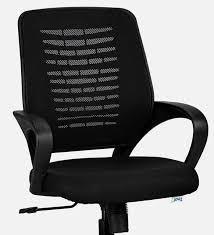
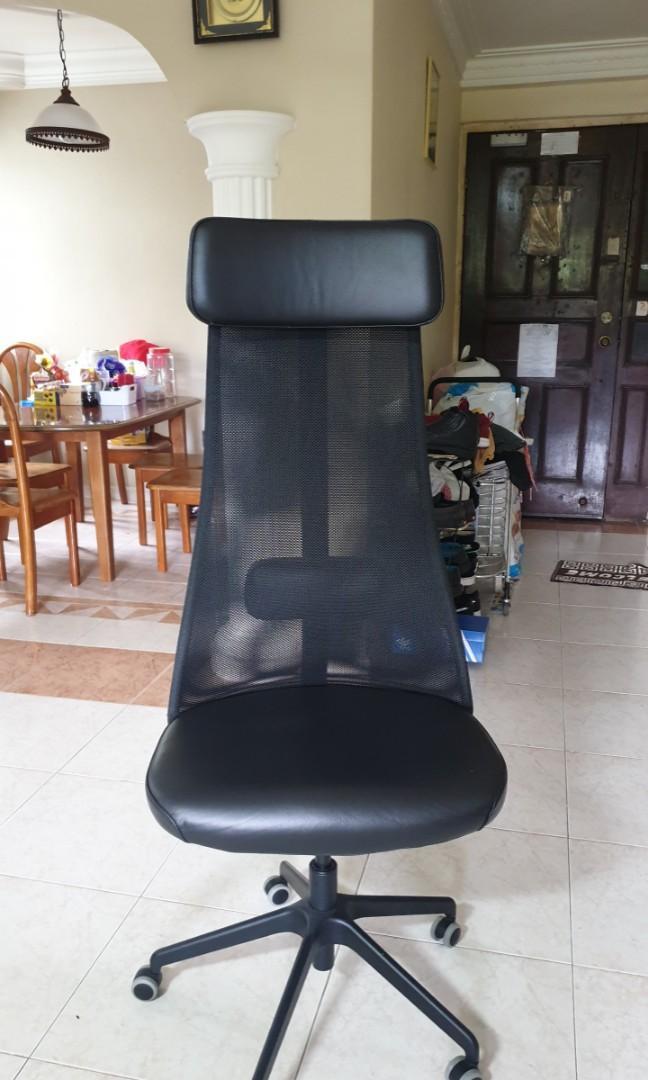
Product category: items_chair
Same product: no